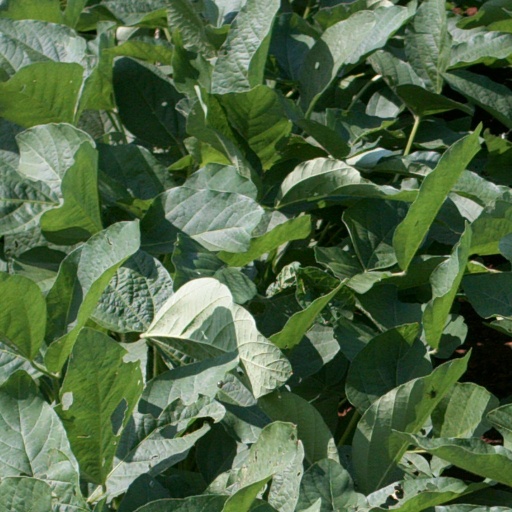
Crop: soybean